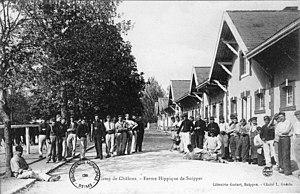
sur une carte postale ancienne.
Suippes est une commune française située dans le département de la Marne, en région Grand Est. Elle est principalement connue pour ses activités militaires, ainsi que spatiales durant les années 50, avec la fusée Véronique.